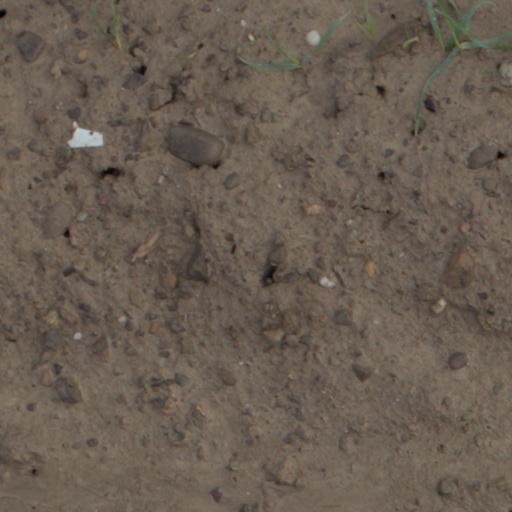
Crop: wheat